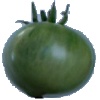
Label: Tomato not Ripened 1